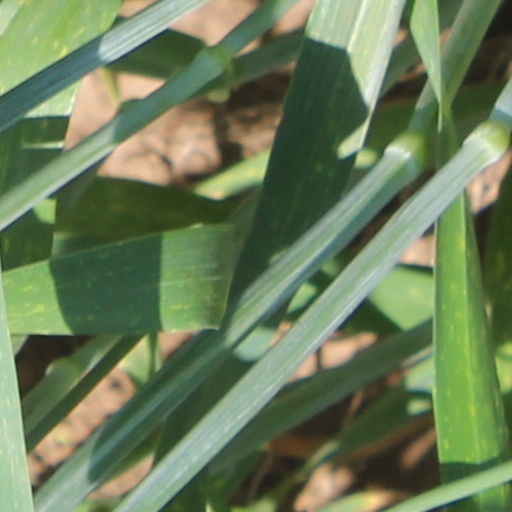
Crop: wheat